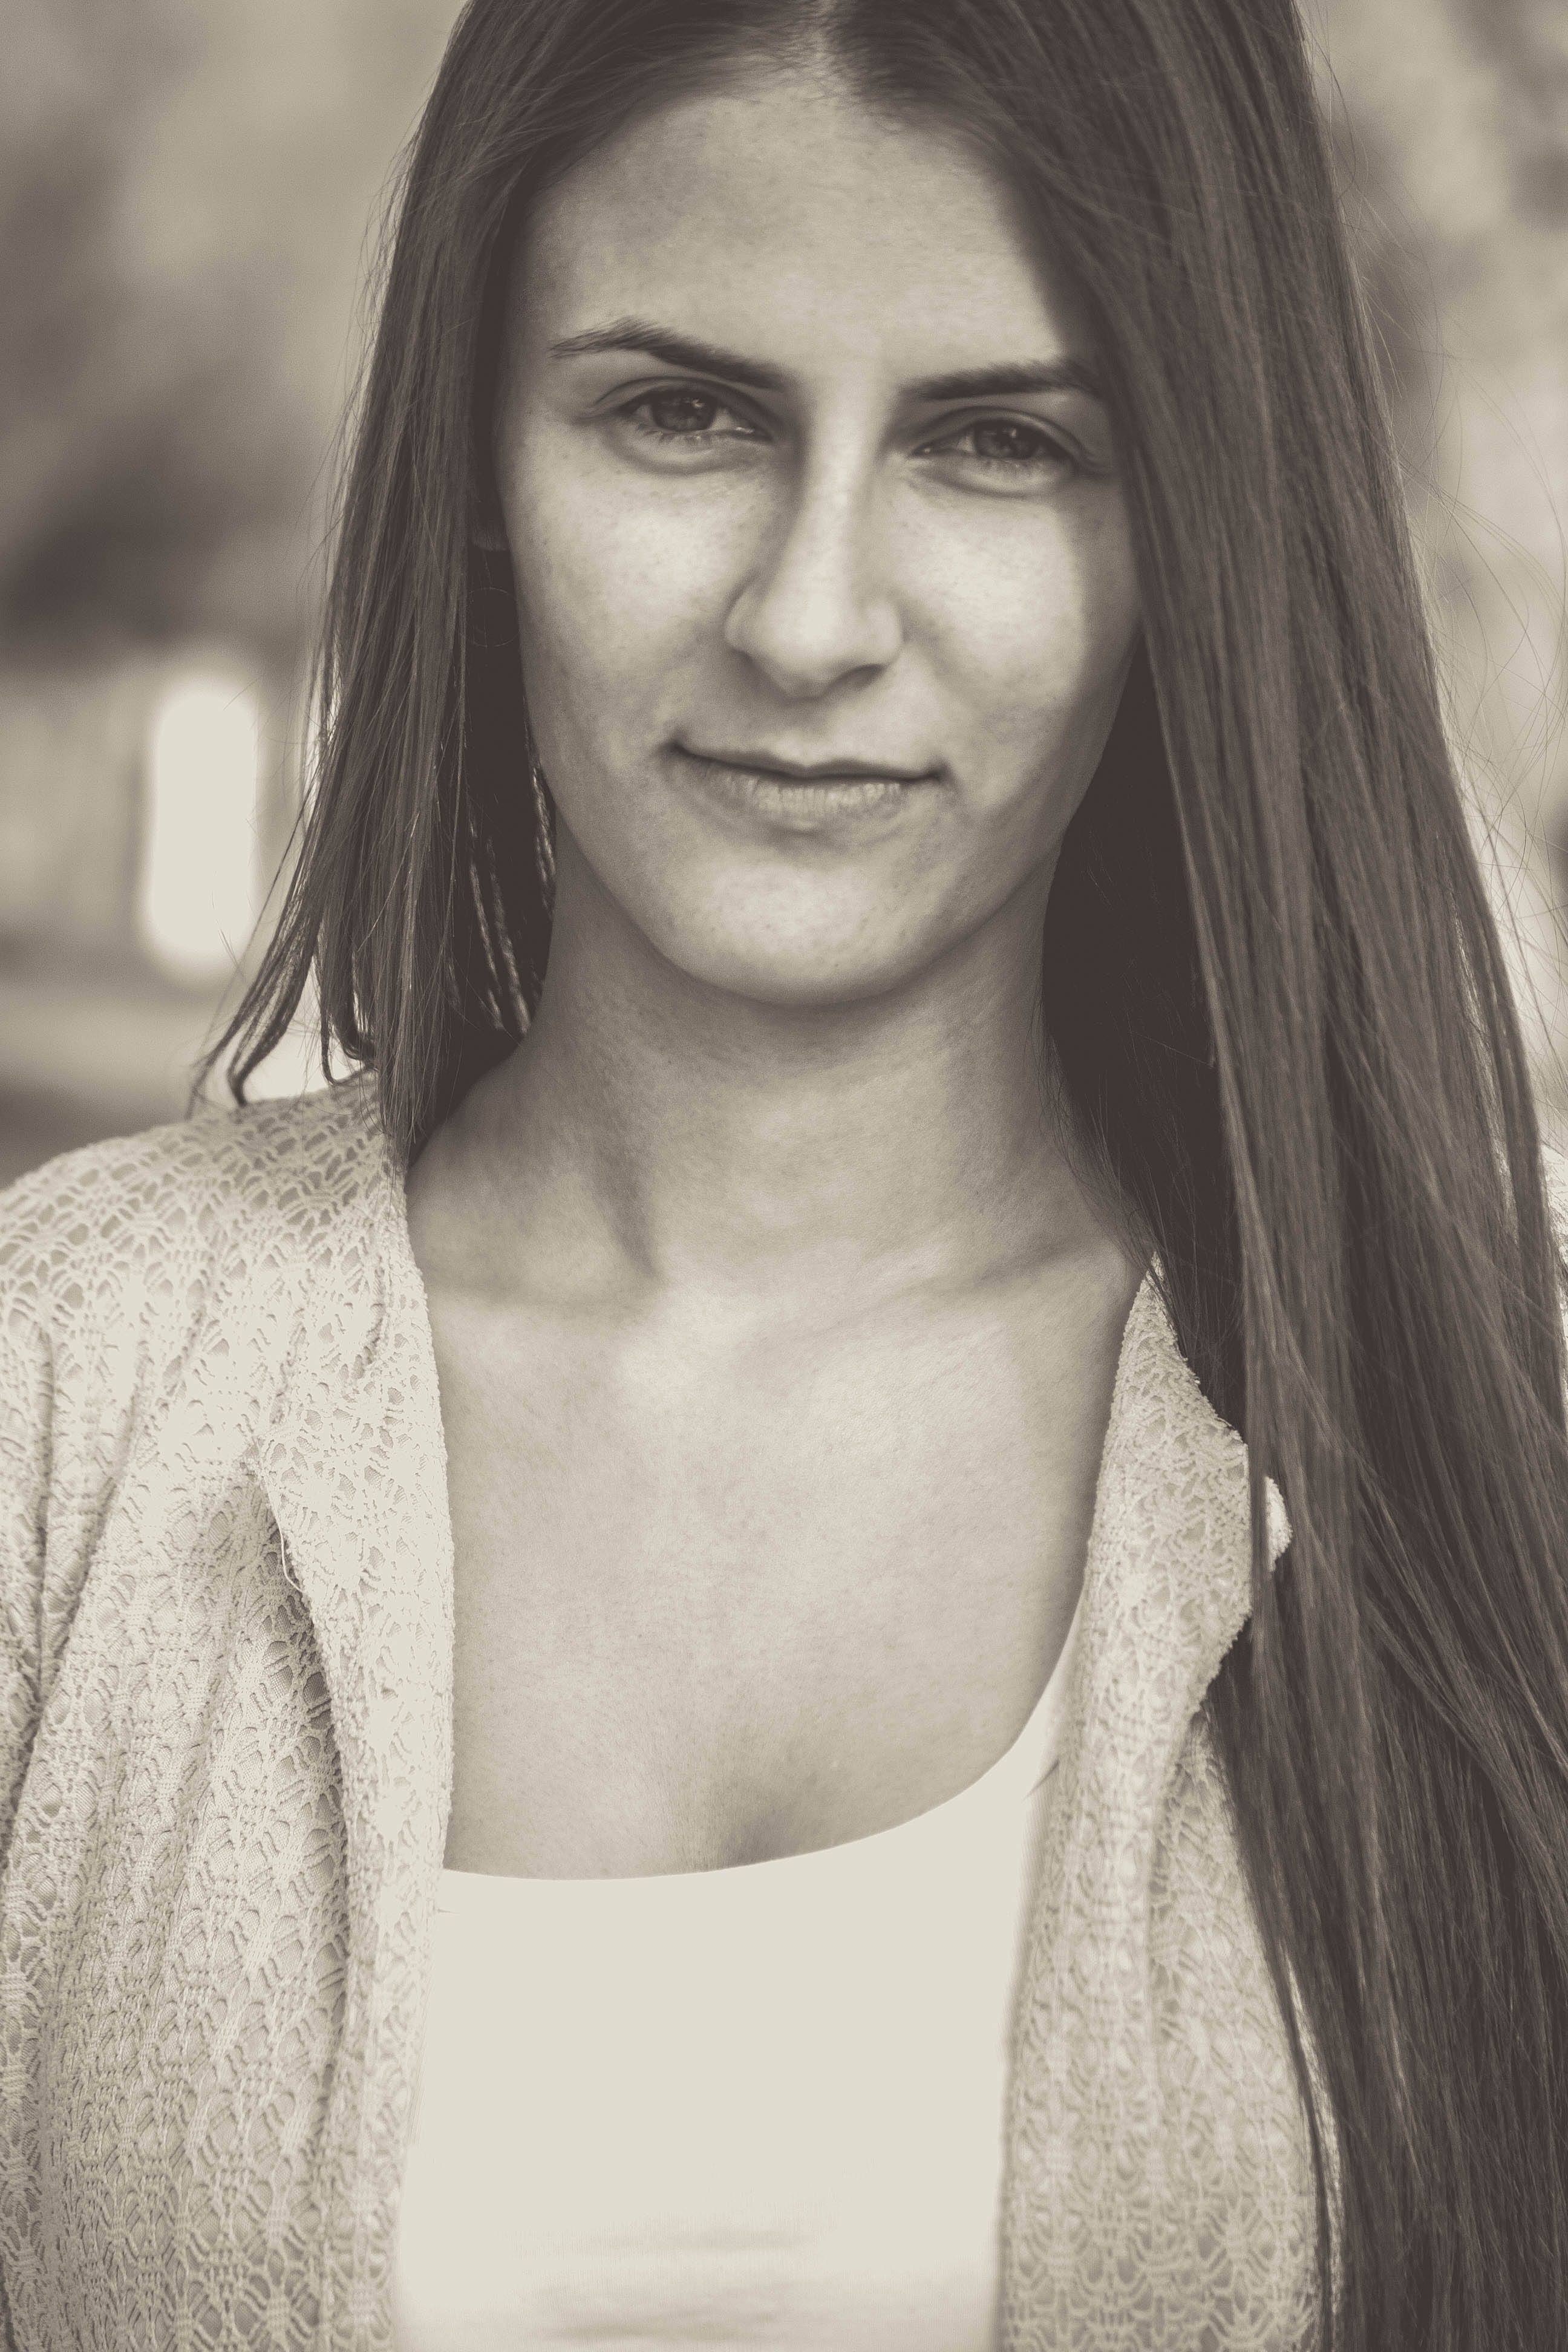
person, black and white, girl, woman, hair, white, photography, portrait, model, monochrome, hairstyle, smile, long hair, face, nose, eye, head, photograph, skin, beauty, seductive, photo shoot, brown hair, monochrome photography, portrait photography, art model, supermodel